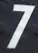
Number: 7